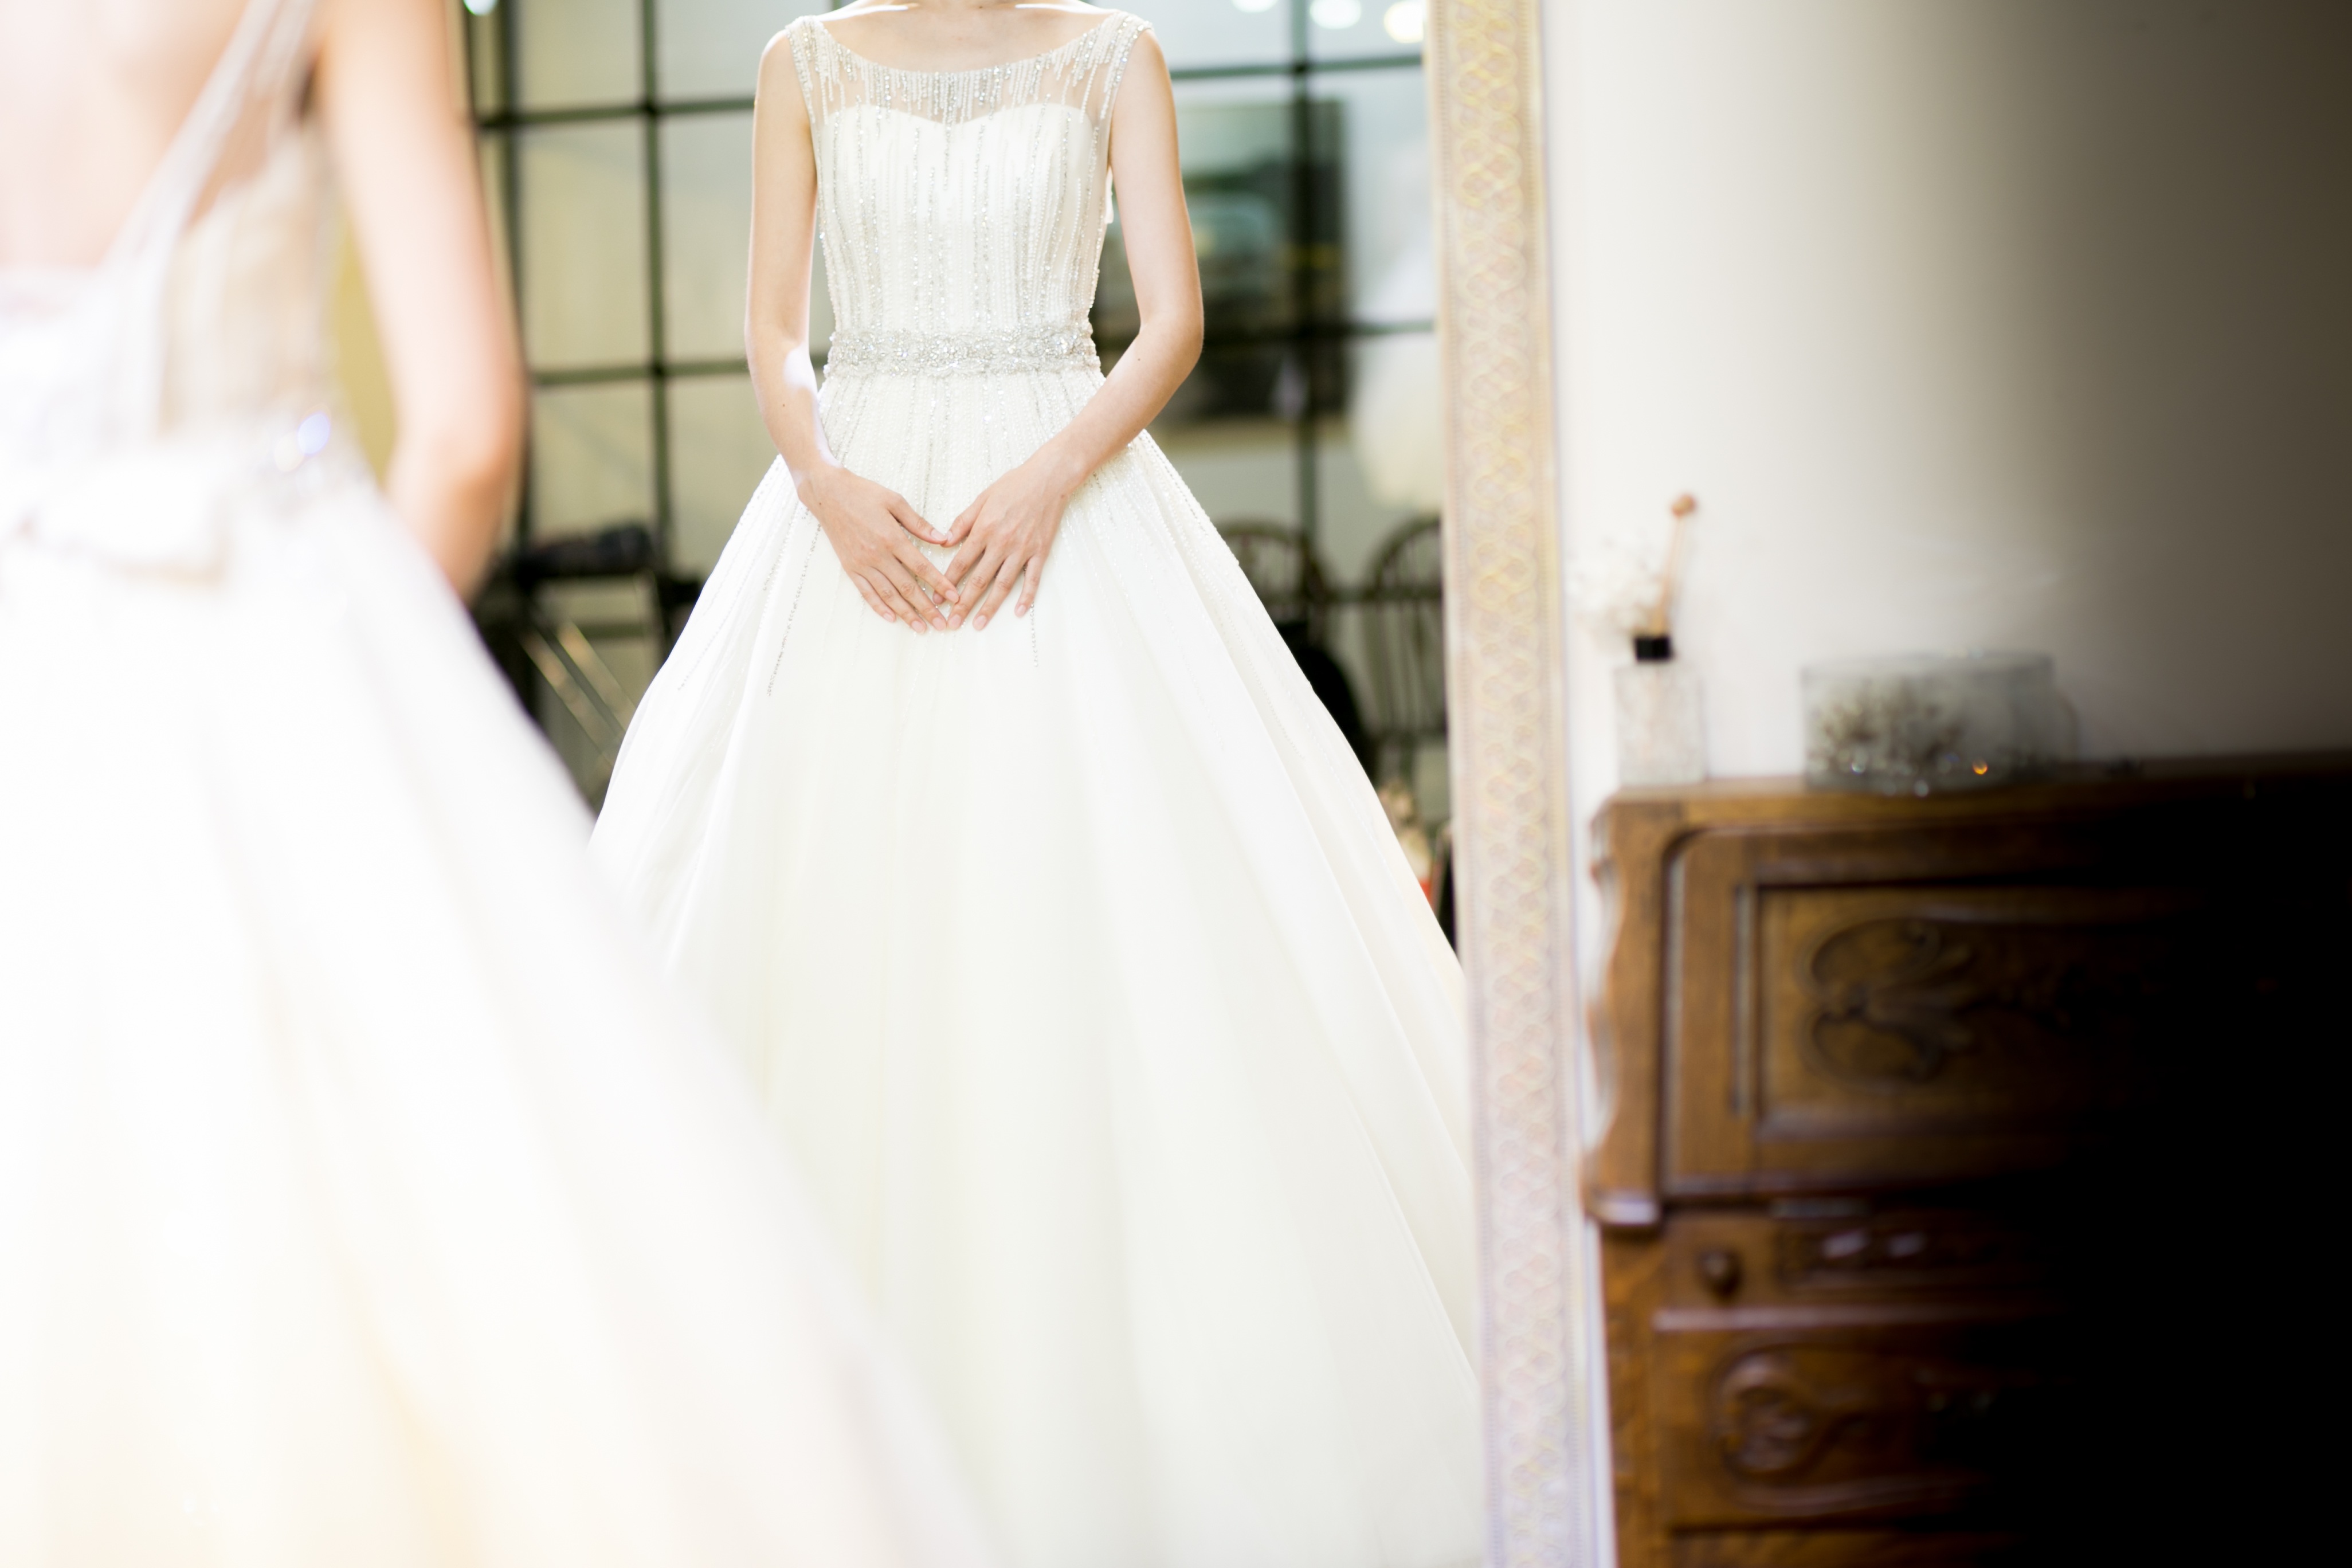
woman, clothing, wedding dress, bride, groom, preparation, white dress, ceremony, dress, mirror, reflections, image, gown, priest, gabon, bridal clothing